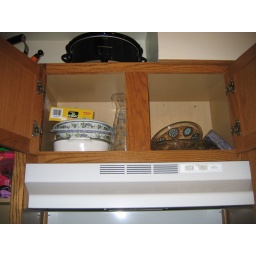
above stove cabinet - for casseroles &amp;amp; pie plates